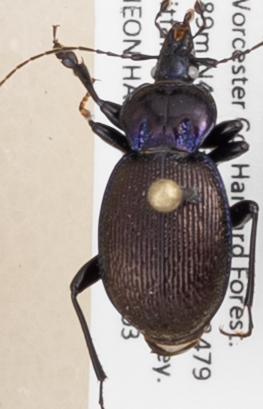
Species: Sphaeroderus stenostomus lecontei
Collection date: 2018-07-03
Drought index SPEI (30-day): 0.2
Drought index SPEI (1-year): -0.172
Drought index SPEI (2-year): -0.446